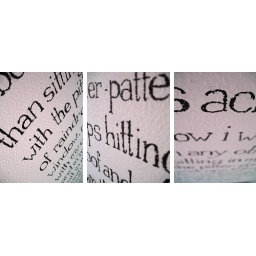
the poem that was written on my bedroom wall in the old house.